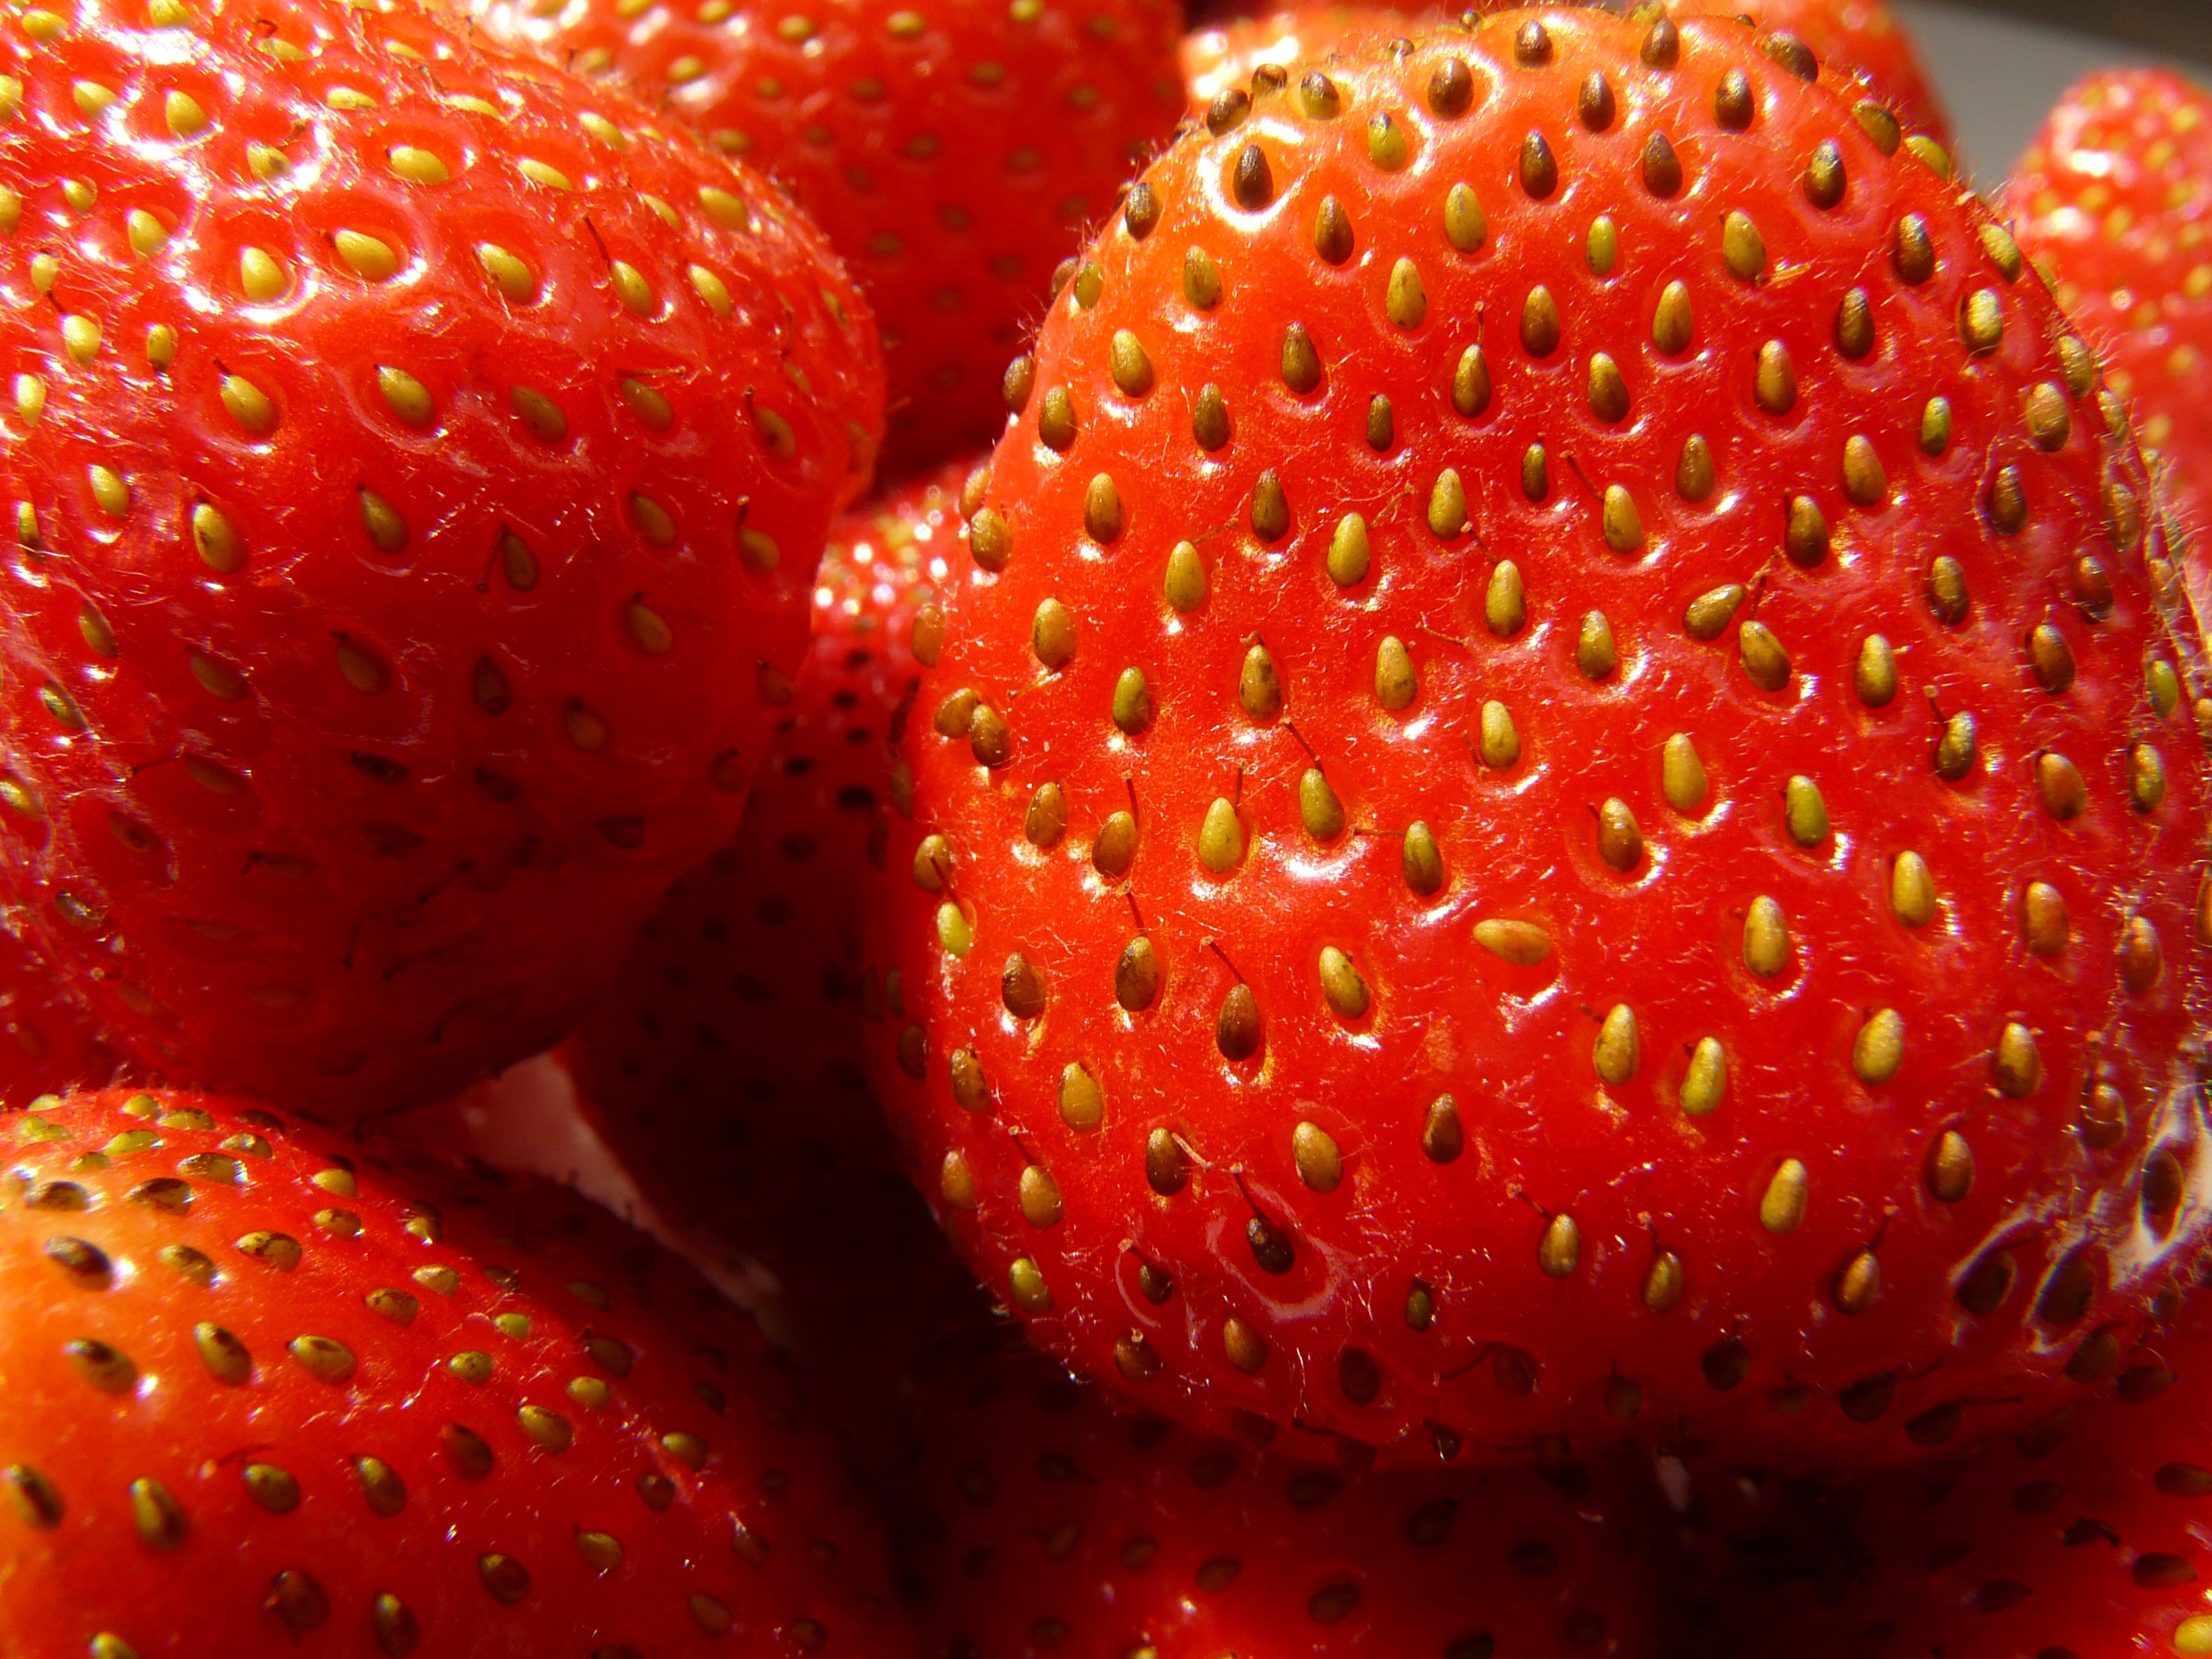
plant, fruit, sweet, petal, food, red, produce, delicious, strawberry, berries, fruits, strawberries, fruity, fragaria, collective nut fruit, garden strawberry